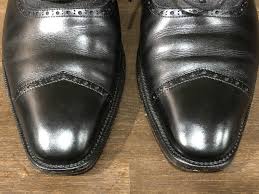
Waste category: shoes